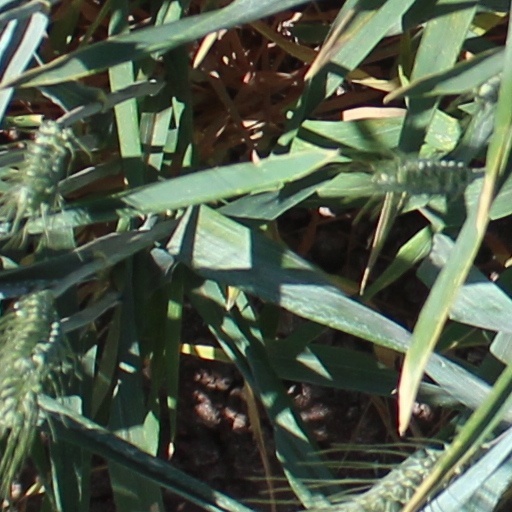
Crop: wheat